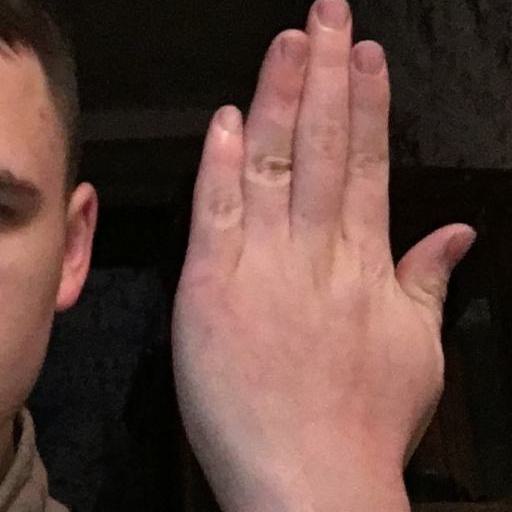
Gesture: stop_inverted